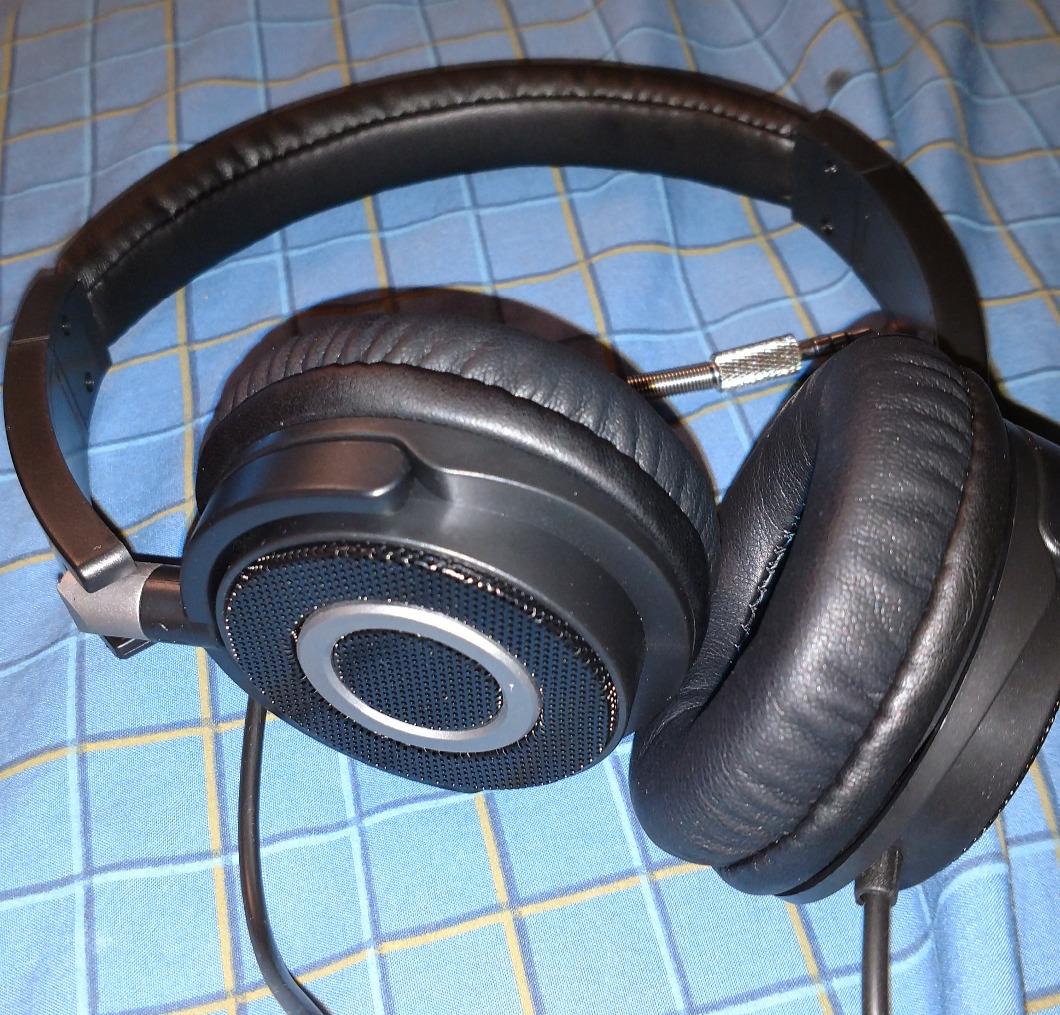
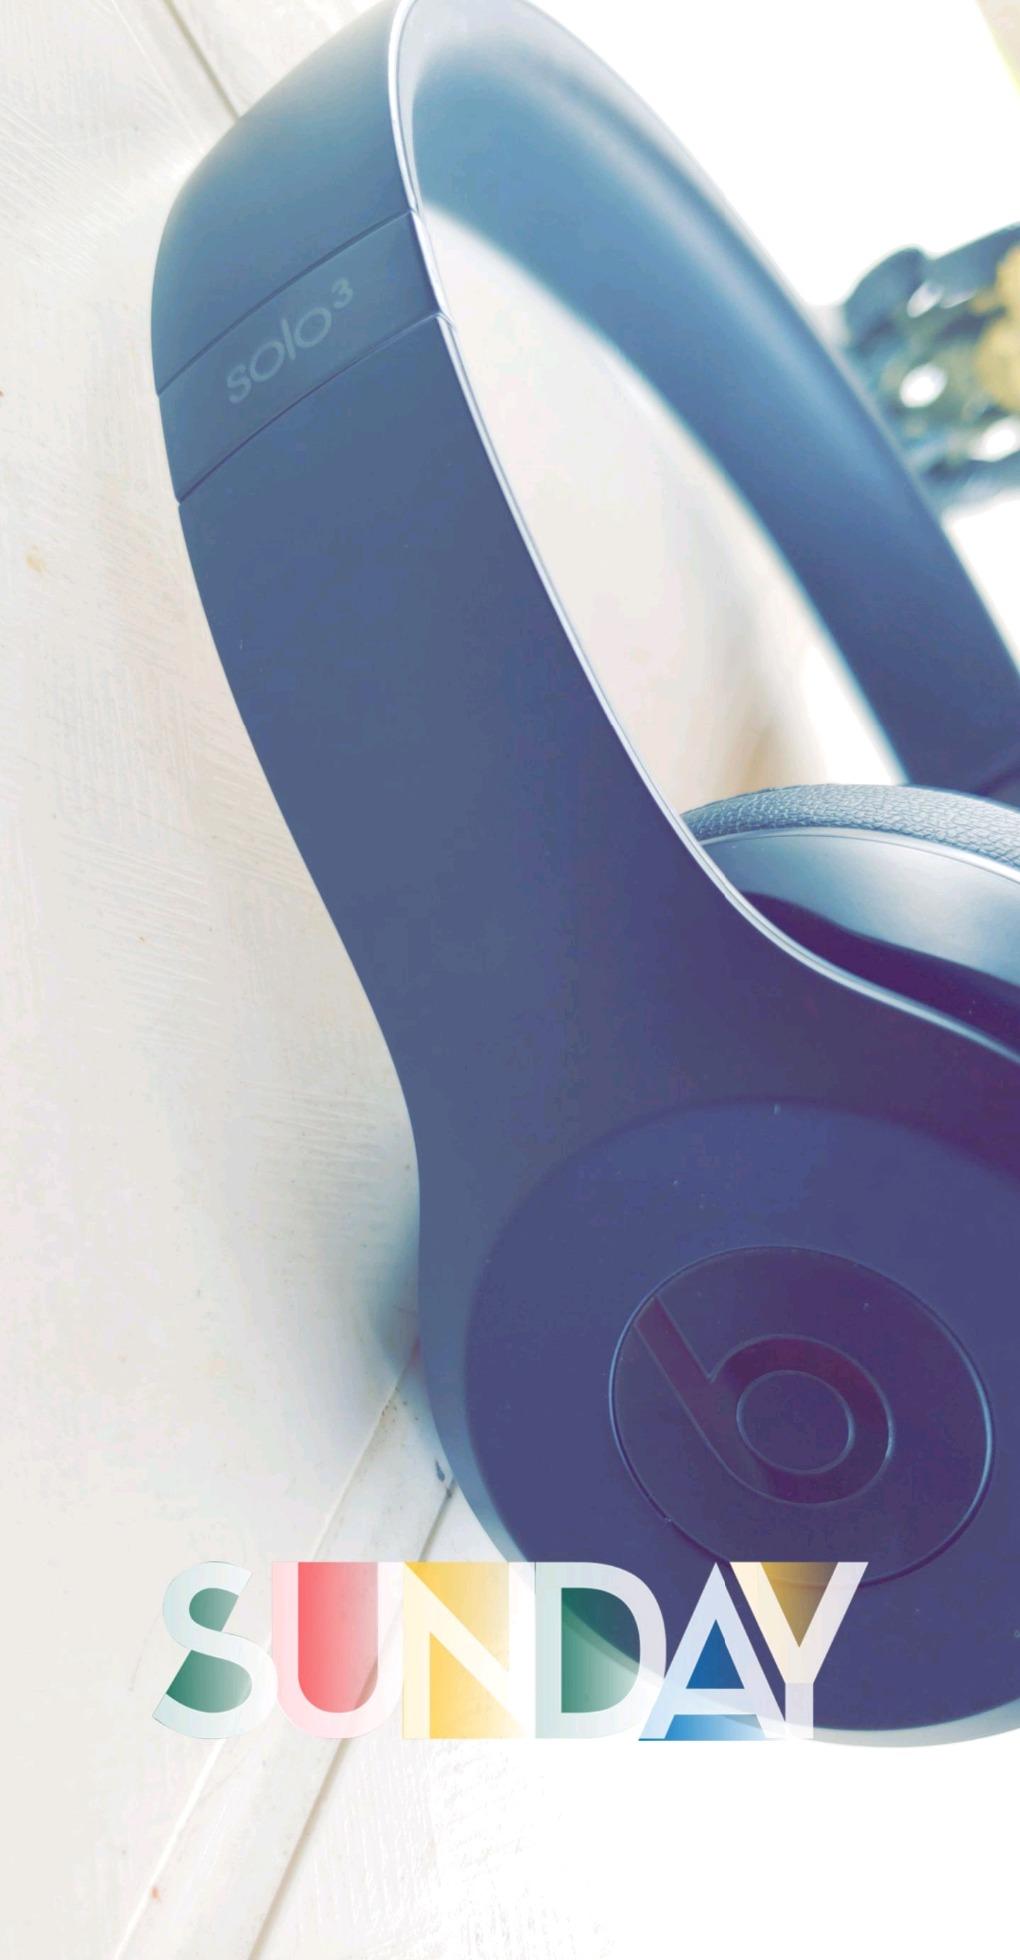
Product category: headphones
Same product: no